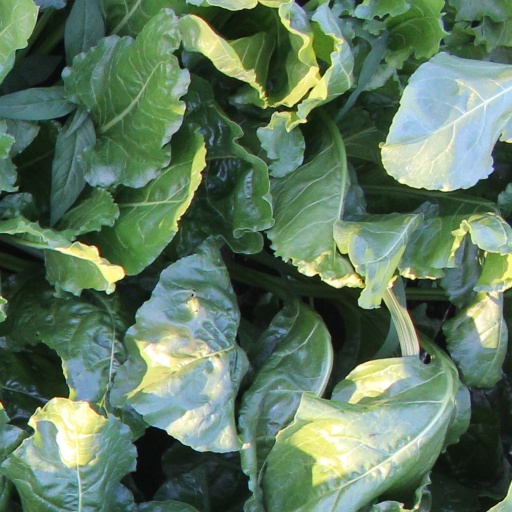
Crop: sugar beet